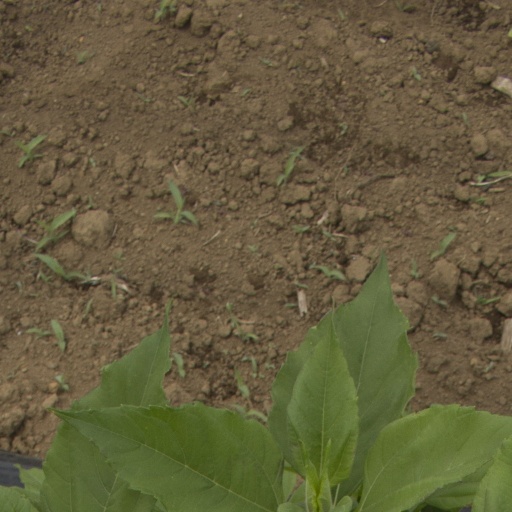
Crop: Jerusalem artichoke